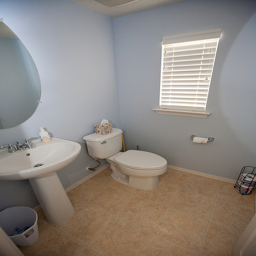
A bathroom with blue walls, a toilet, and sink.
a bathroom with a toilet and window in it
a powder blue bathroom with a white toilet and tile floor
The bathroom is clean and ready to be used.
A residential bath room painted pale blue